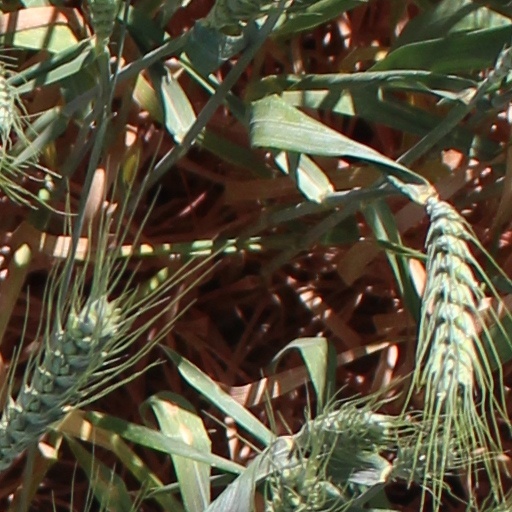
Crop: wheat